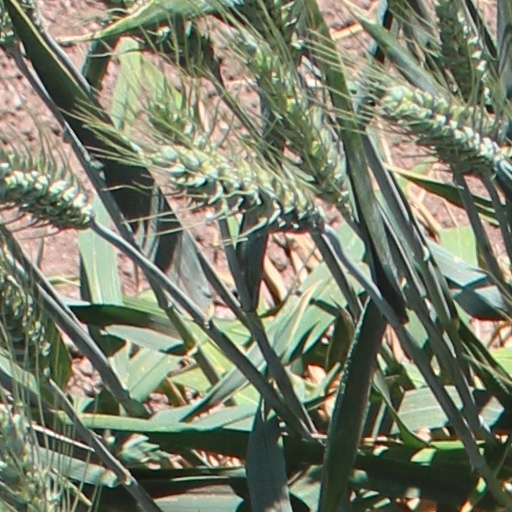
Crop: wheat